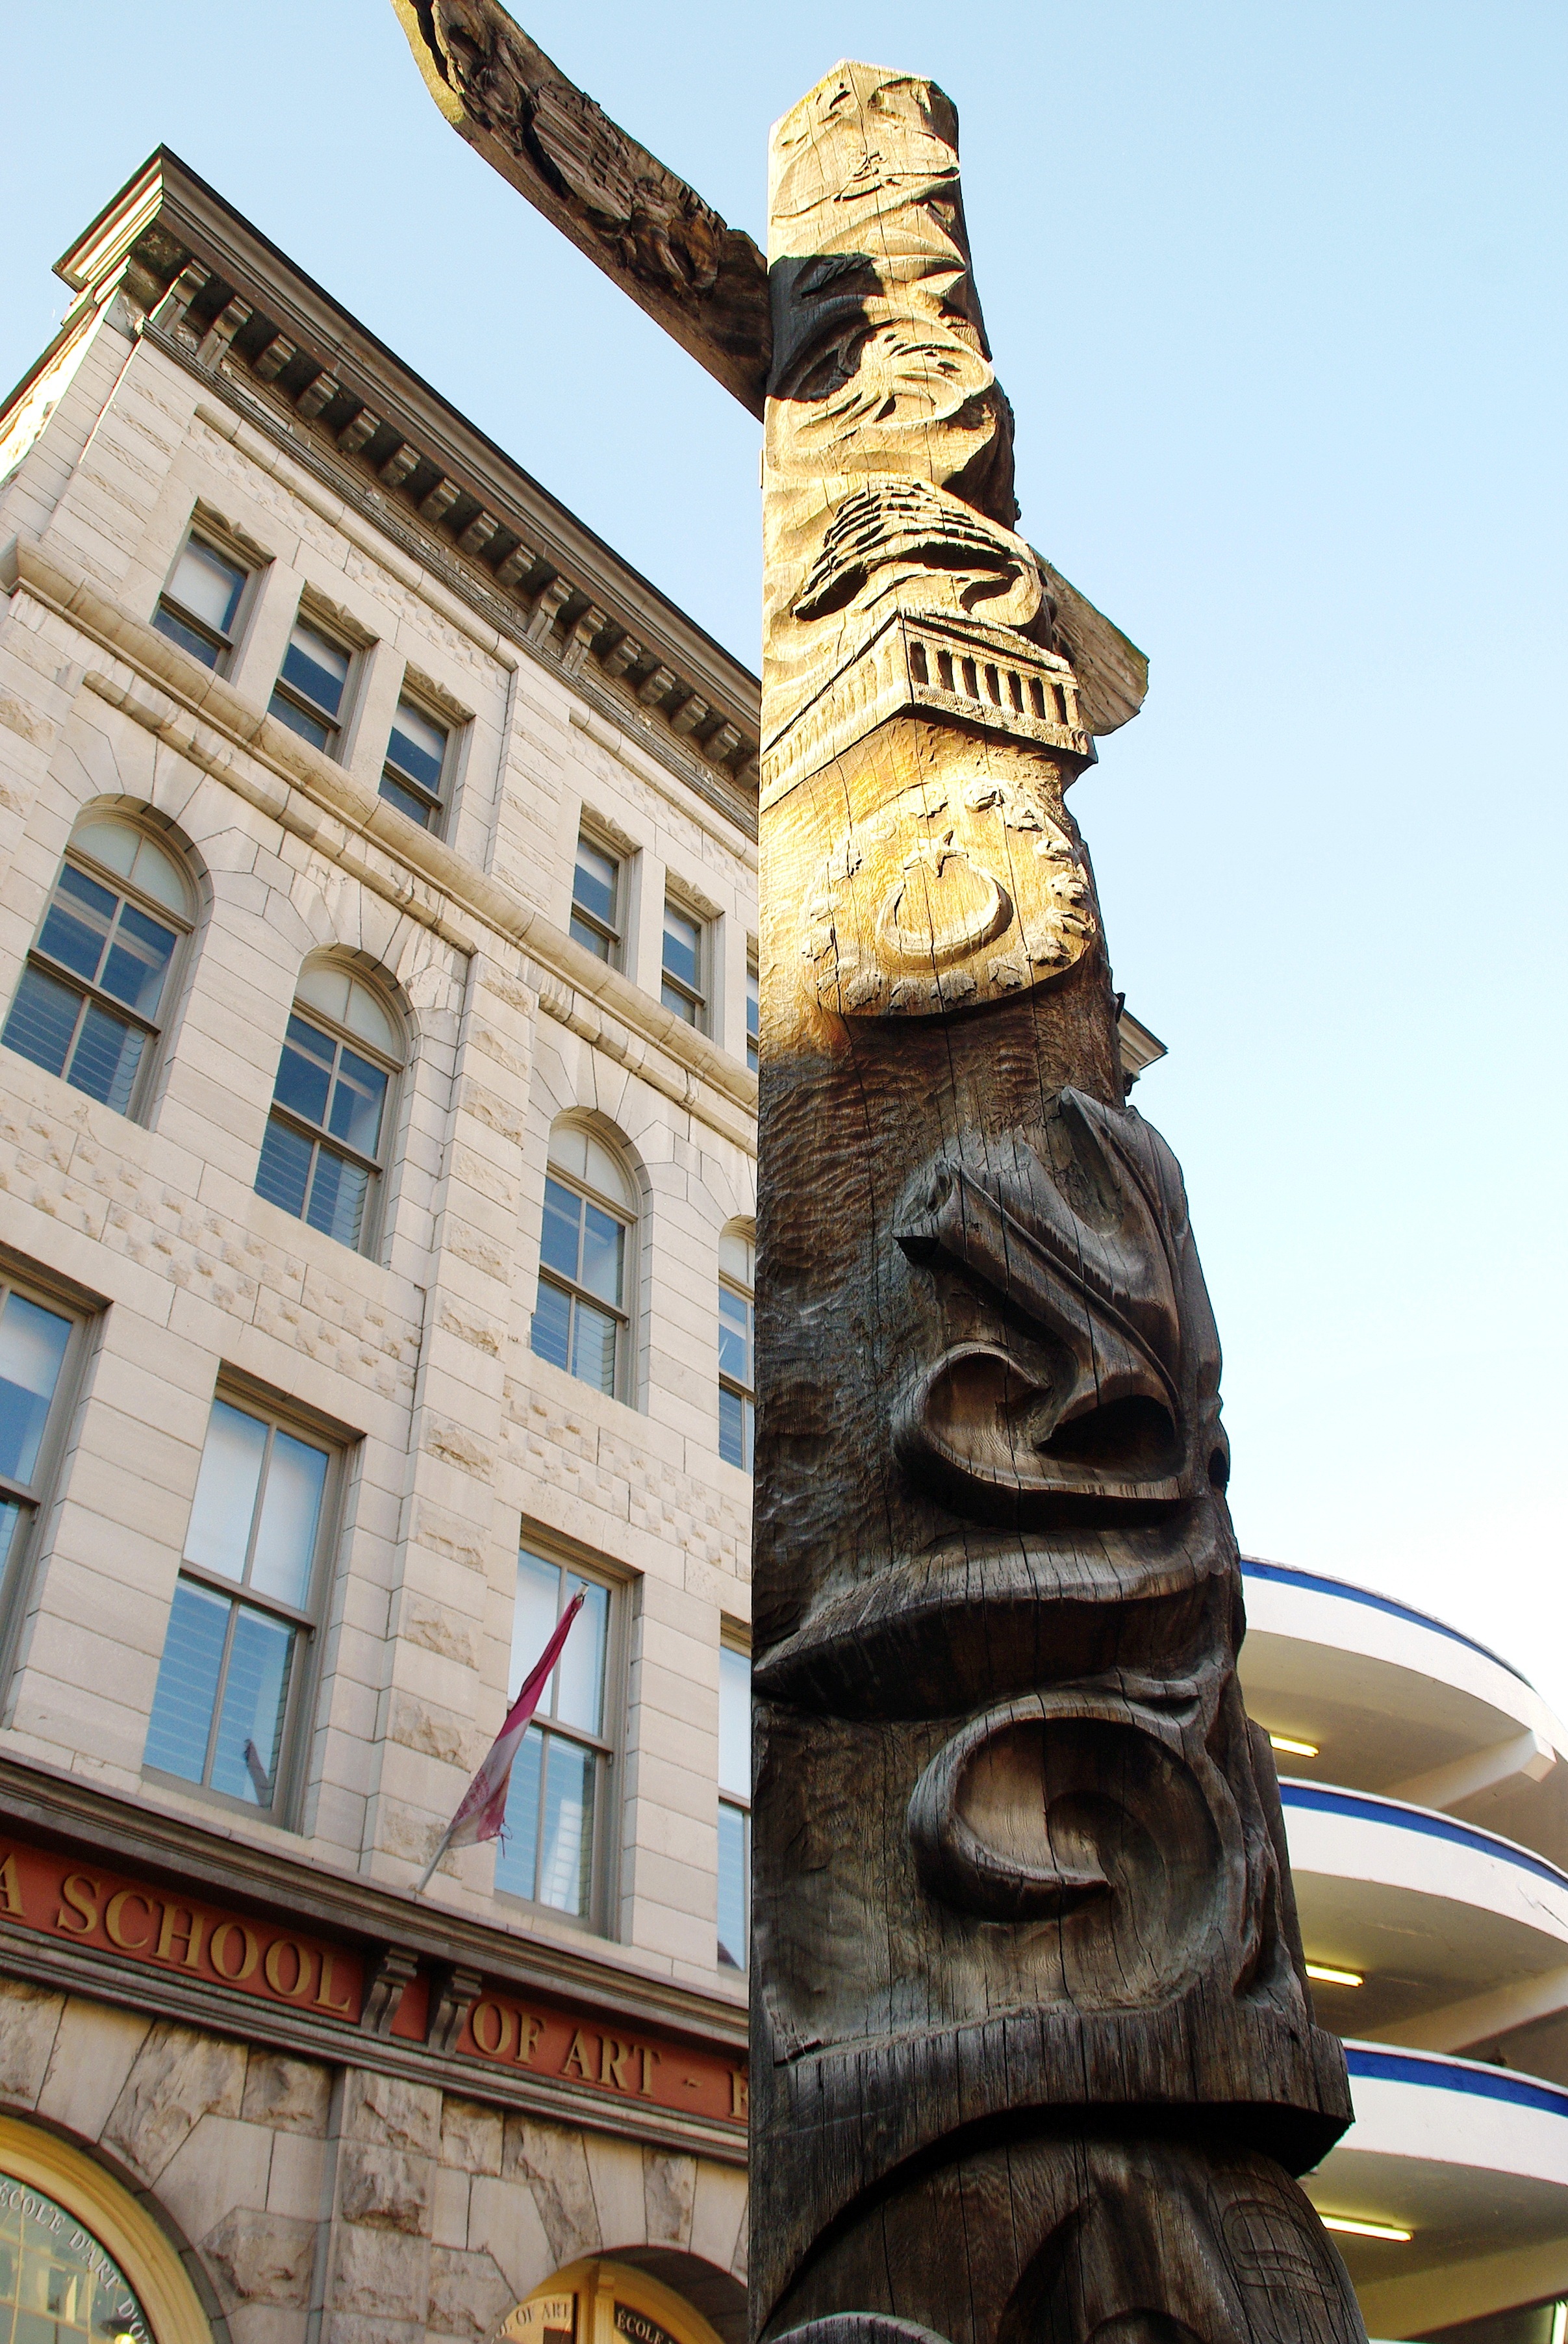
building, monument, statue, tower, museum, landmark, facade, totem pole, sculpture, cool image, canada, civilization, gallery, history, carving, cool photo, totem, ottawa, native american, outdoor structure